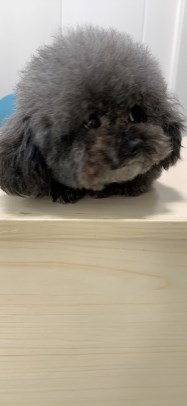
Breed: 7449-n000128-teddy